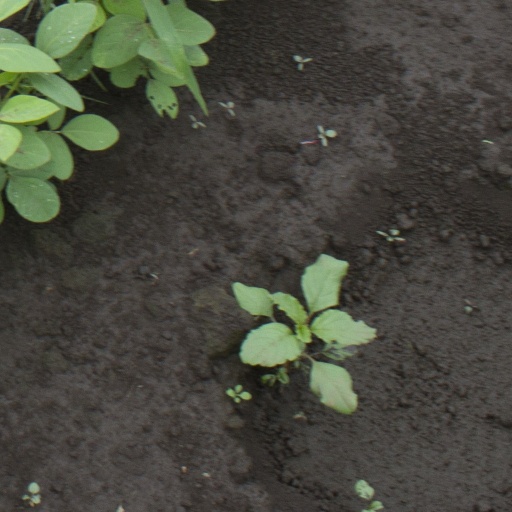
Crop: soybean